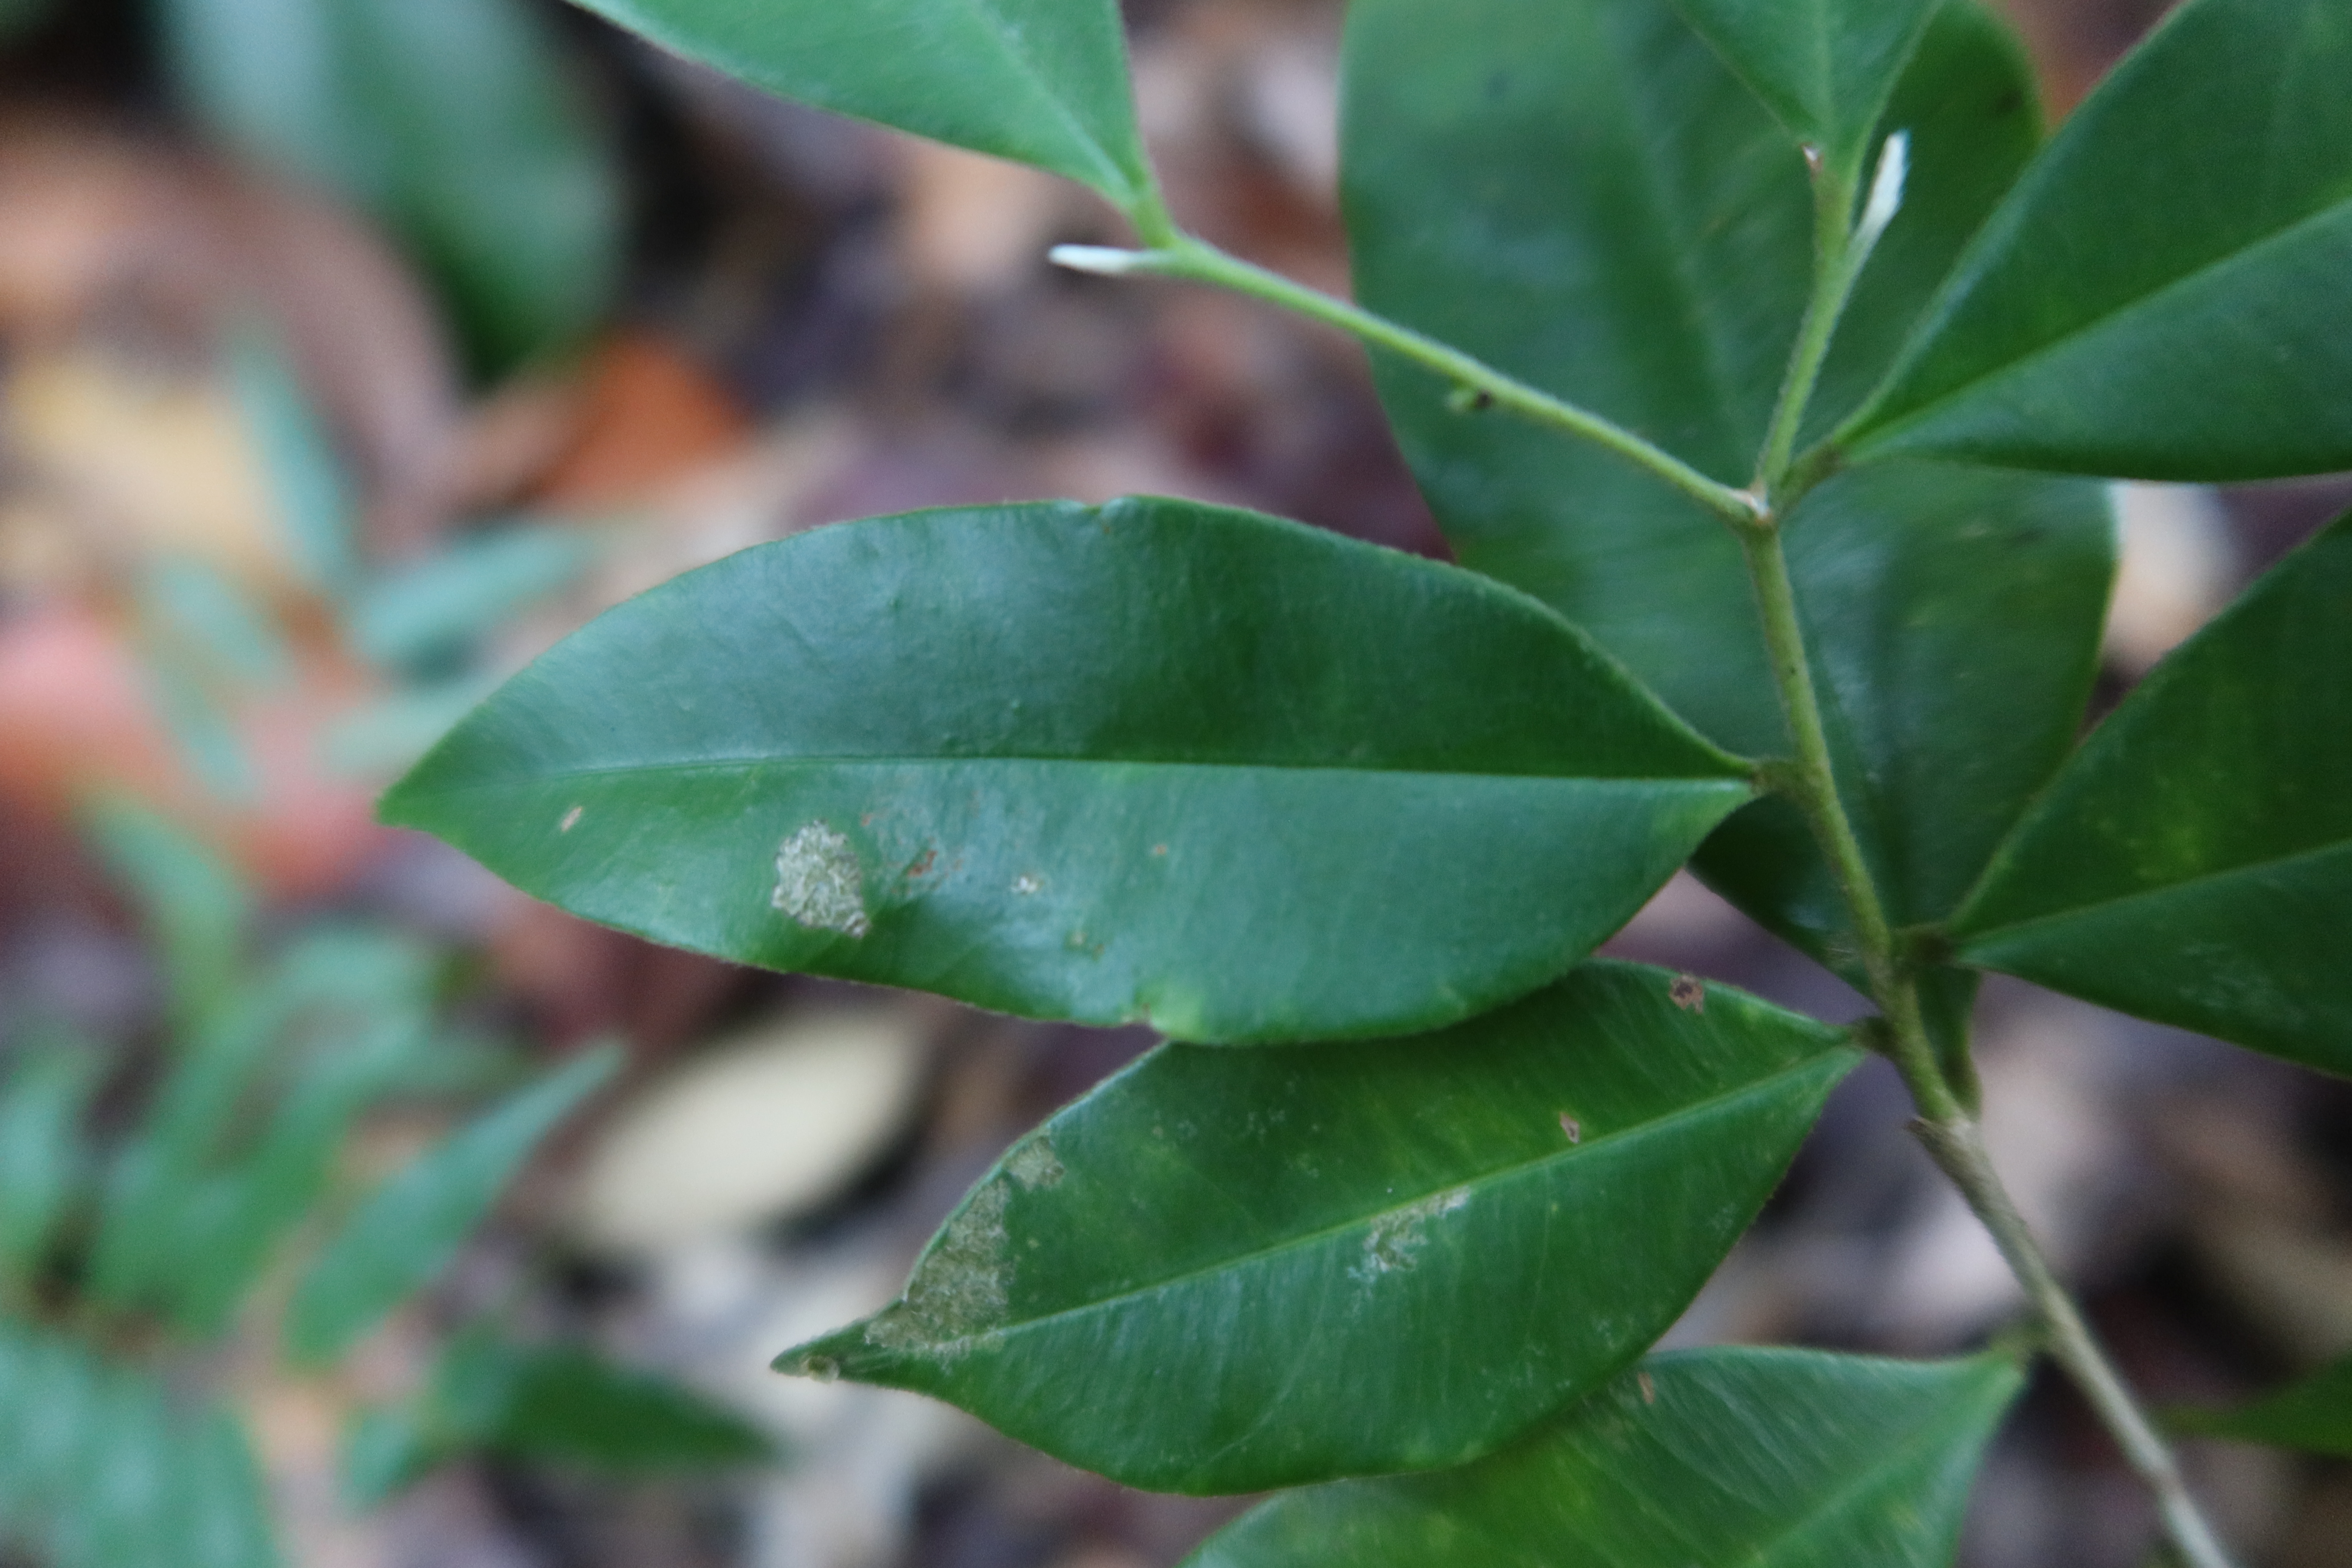
Label: Mealy bugs